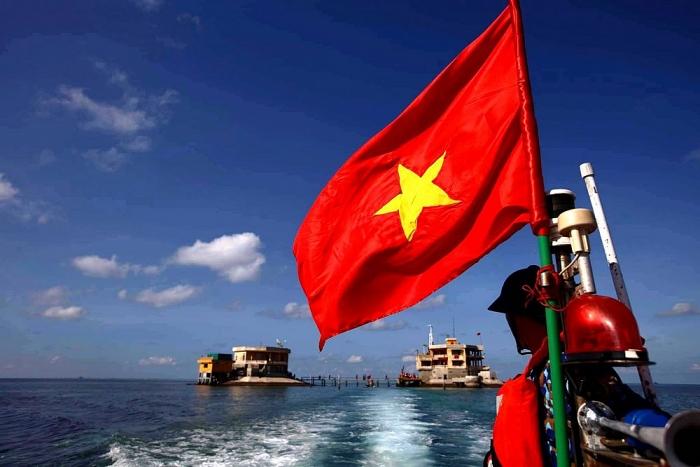
đây là bức ảnh chụp khung cảnh xuất hiện ở trên biển